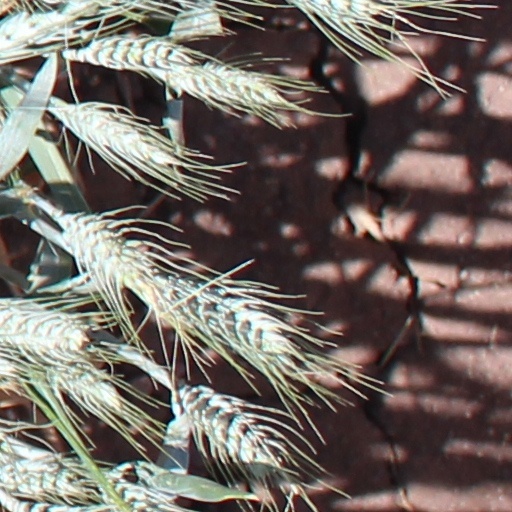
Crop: wheat